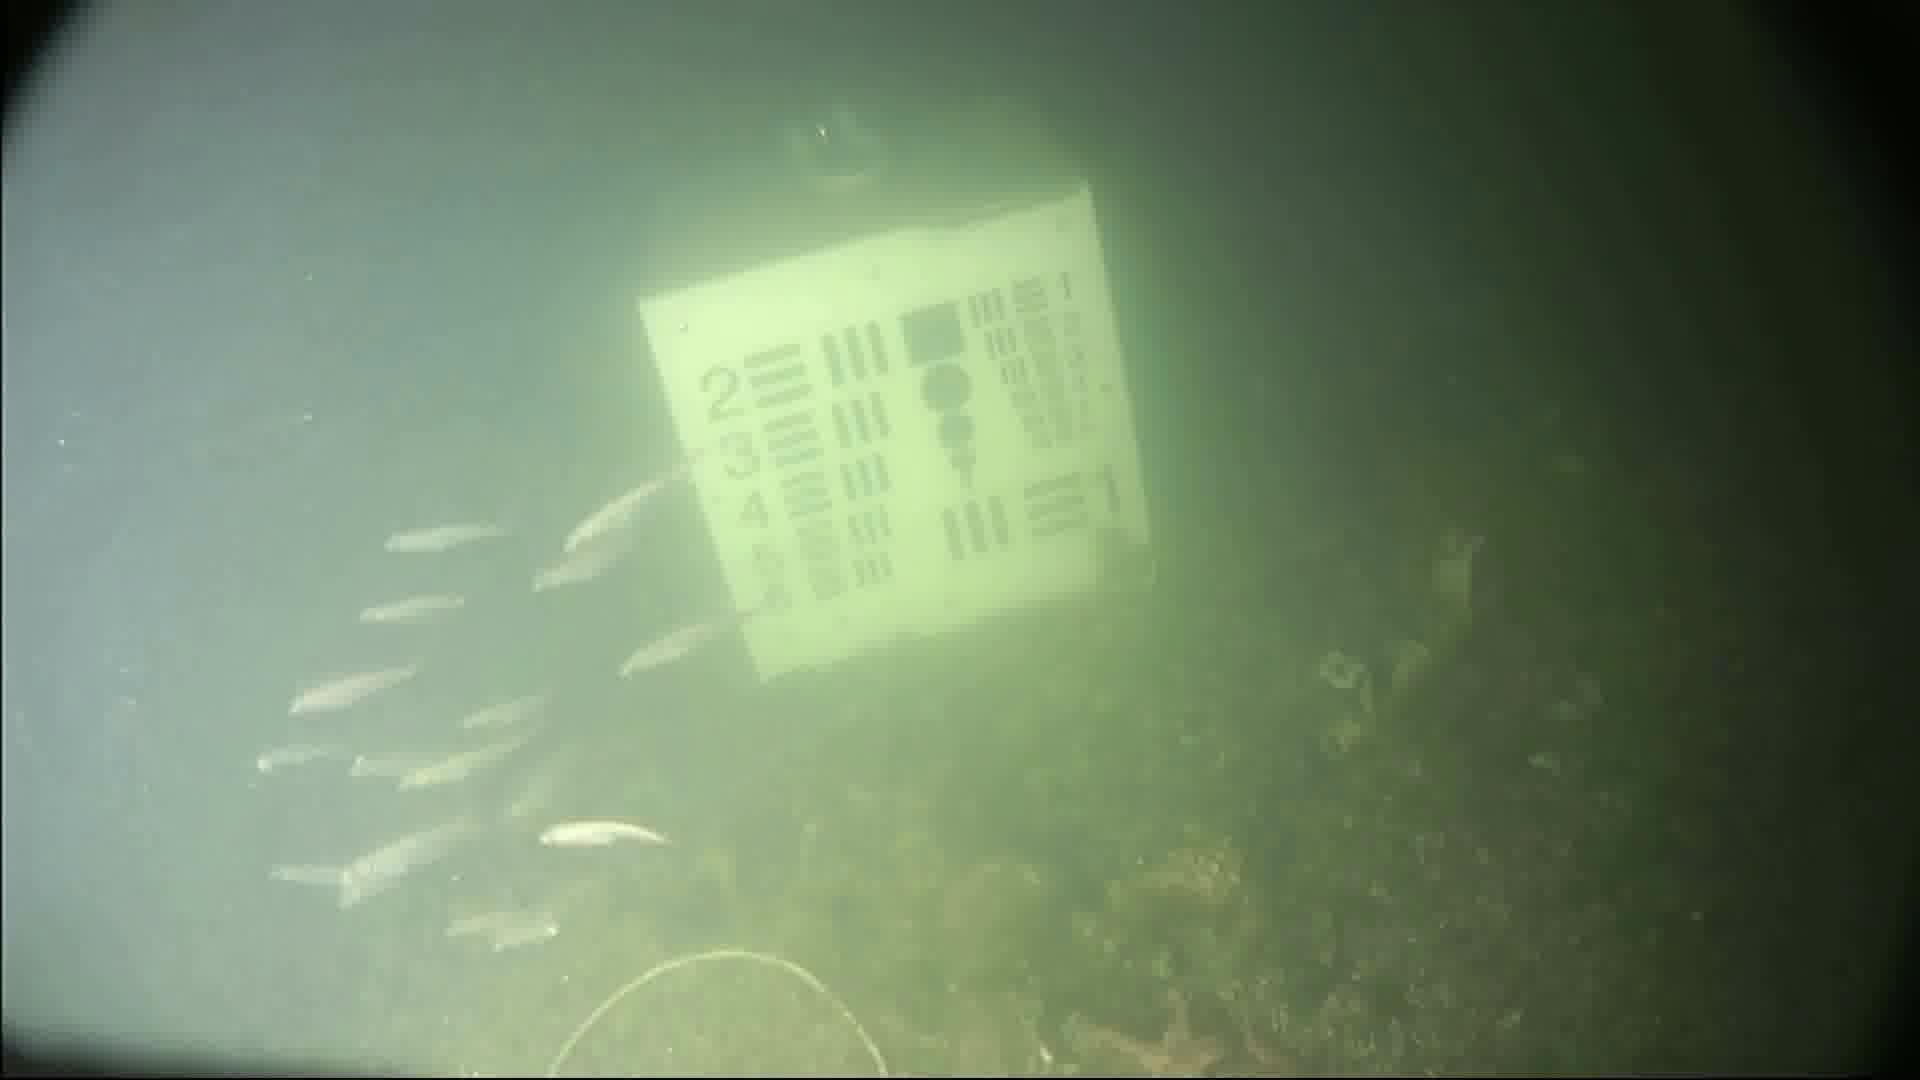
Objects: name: small_fish
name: starfish